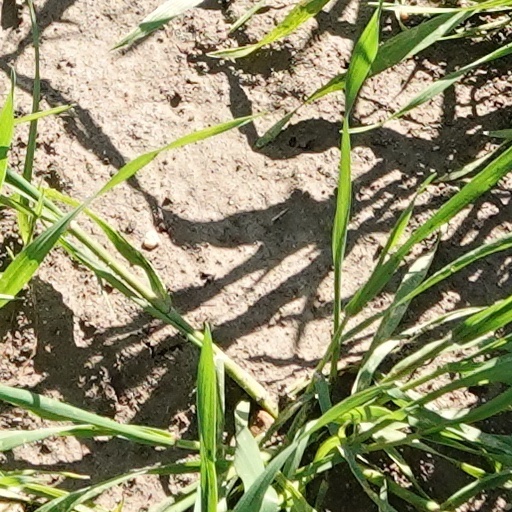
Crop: wheat